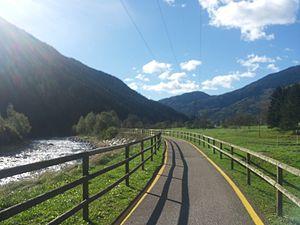
La province autonome de Trente, communément appelé Trentin, est une province italienne situé dans le Nord-Est du pays, ayant pour chef-lieu la ville de Trente, qui lui a donné son nom. Le Trentin s'articule sur un axe principal constitué par l'ample sillon longitudinal du fleuve Adige, avec à l'ouest les Alpes rhétiques méridionales et à l'est les Dolomites.
Le Trentin-Haut-Adige ou Trentin-Tyrol du Sud est une région autonome d'Italie septentrionale comptant plus d'un million d'habitants. Composé d'une population majoritairement germanophone, il s'agit d'une région officiellement bilingue qui partage sa frontière avec la région tyrolienne de l'Autriche et dont l'économie repose notamment sur le tourisme avec de nombreux domaines skiables reliés dans le secteur alpin des Dolomites.